Tartu Cathedral

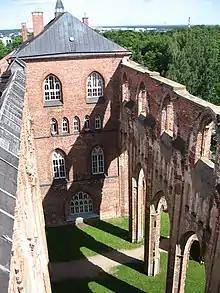
View from the tower over the ruins

Tartu Cathedral, earlier also known as Dorpat Cathedral, is a former Catholic church in Tartu (Dorpat), Estonia. The building is now an imposing ruin overlooking the lower town. About a third of the cathedral has been renovated. The renovated part houses the museum of the University of Tartu, the premises of which the university also uses for major receptions.